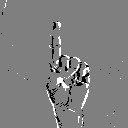
ASL letter: z